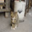
Label: cat